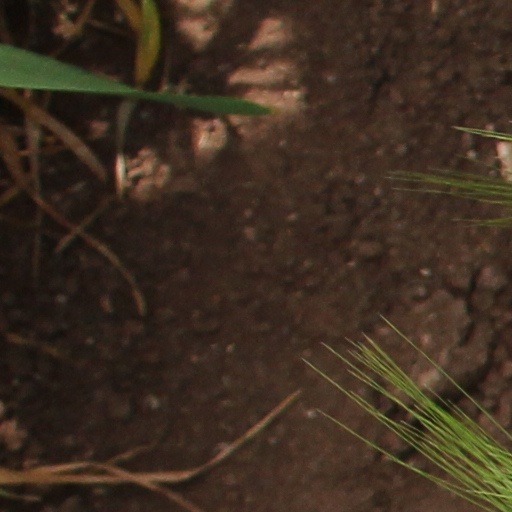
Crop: wheat